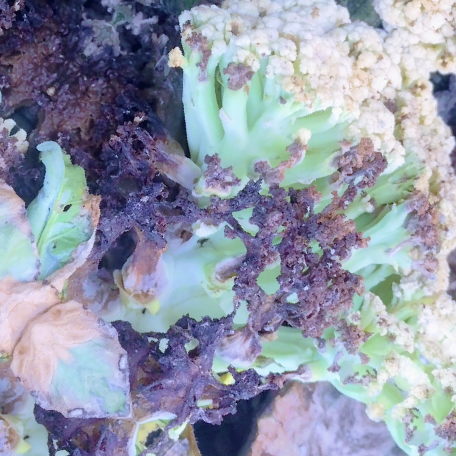
Label: Bacterial spot rot